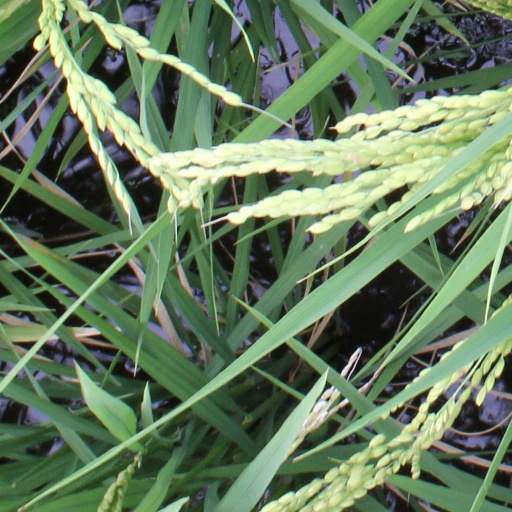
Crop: rice